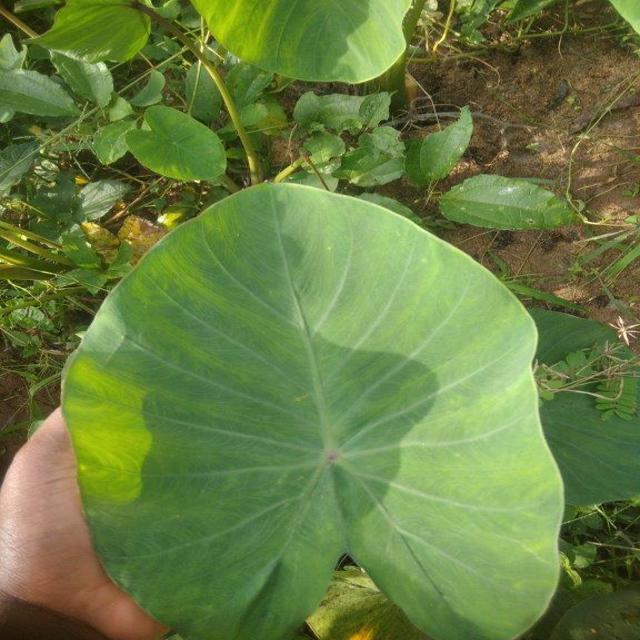
Label: Healthy